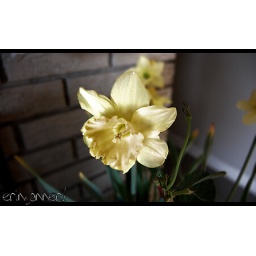
random flower in my house #2